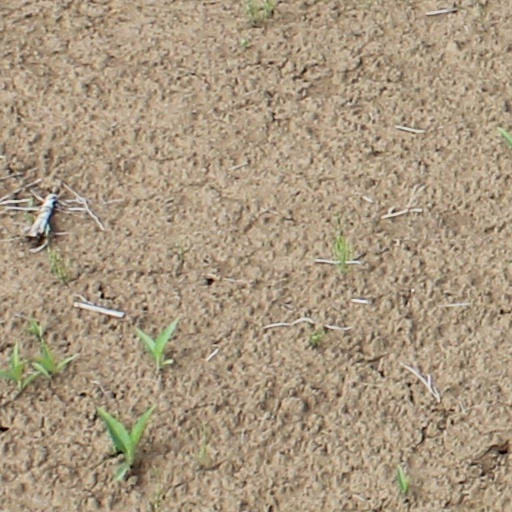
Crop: wheat